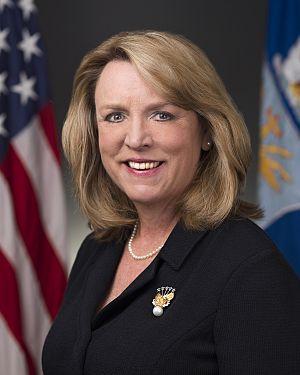
Deborah Roche Lee, née James le 25 novembre 1958 à Long Branch, est une femme politique américaine membre du Parti démocrate. Elle est secrétaire à la Force aérienne des États-Unis du 20 décembre 2013 au 20 janvier 2017, durant la présidence de Barack Obama.